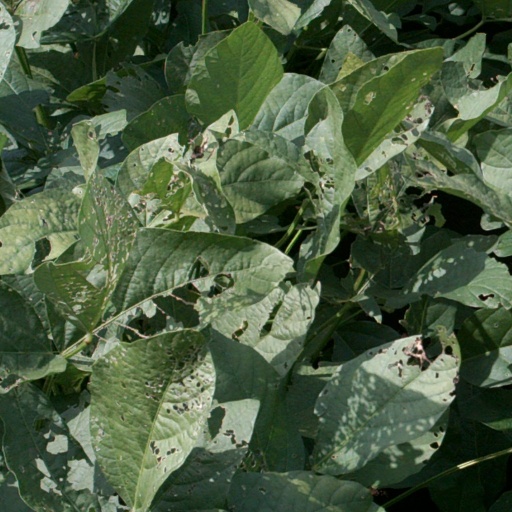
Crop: soybean